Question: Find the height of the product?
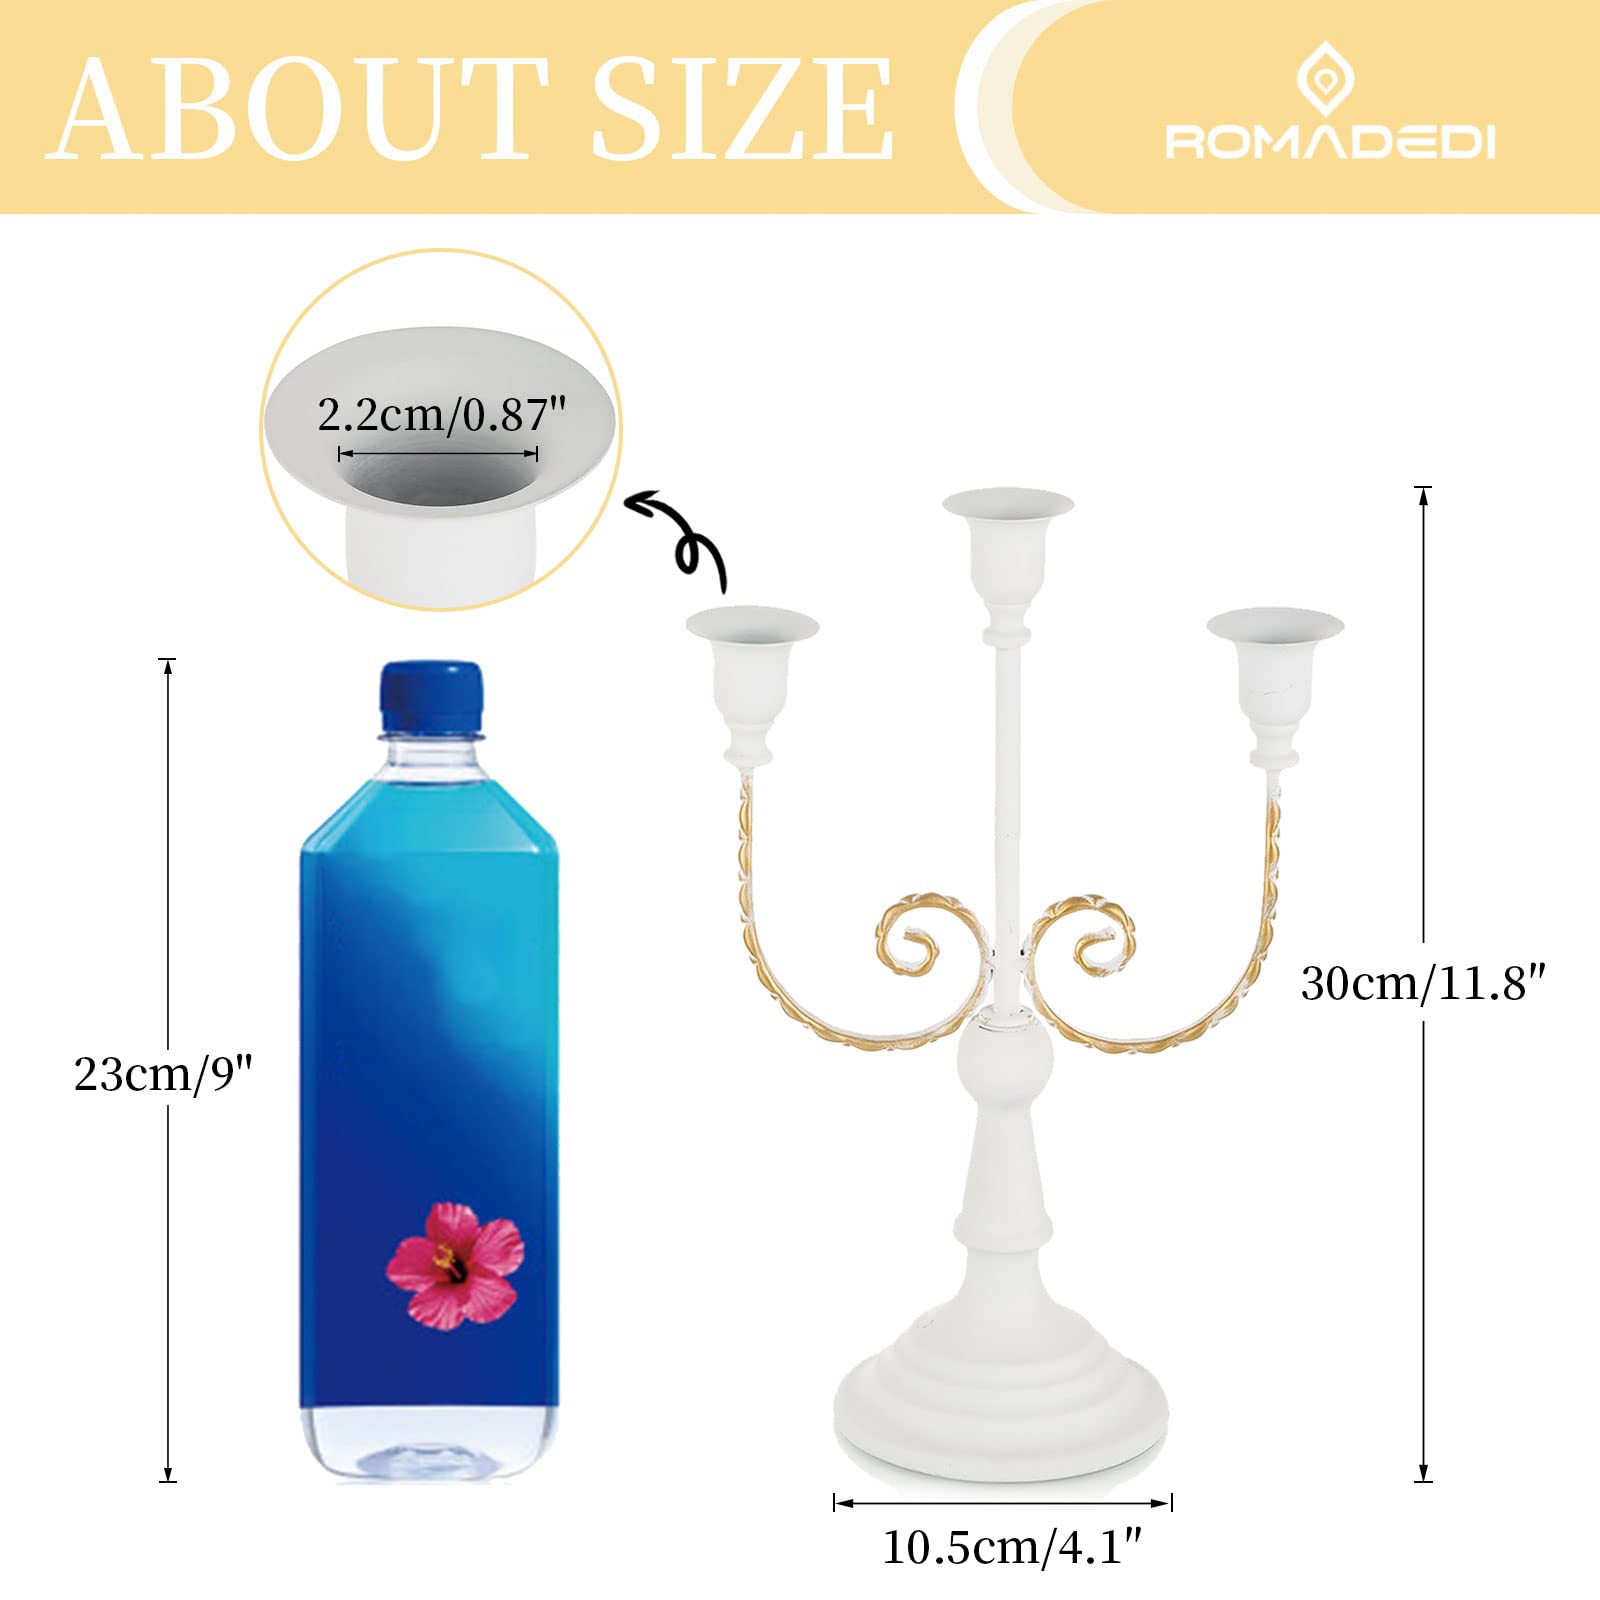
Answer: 30.0 centimetre